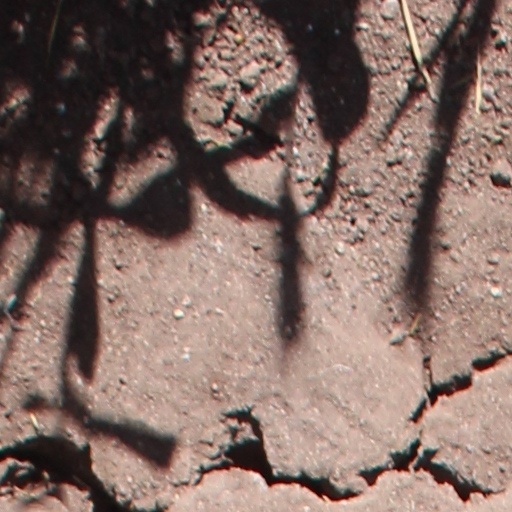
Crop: wheat